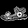
Label: Sandal